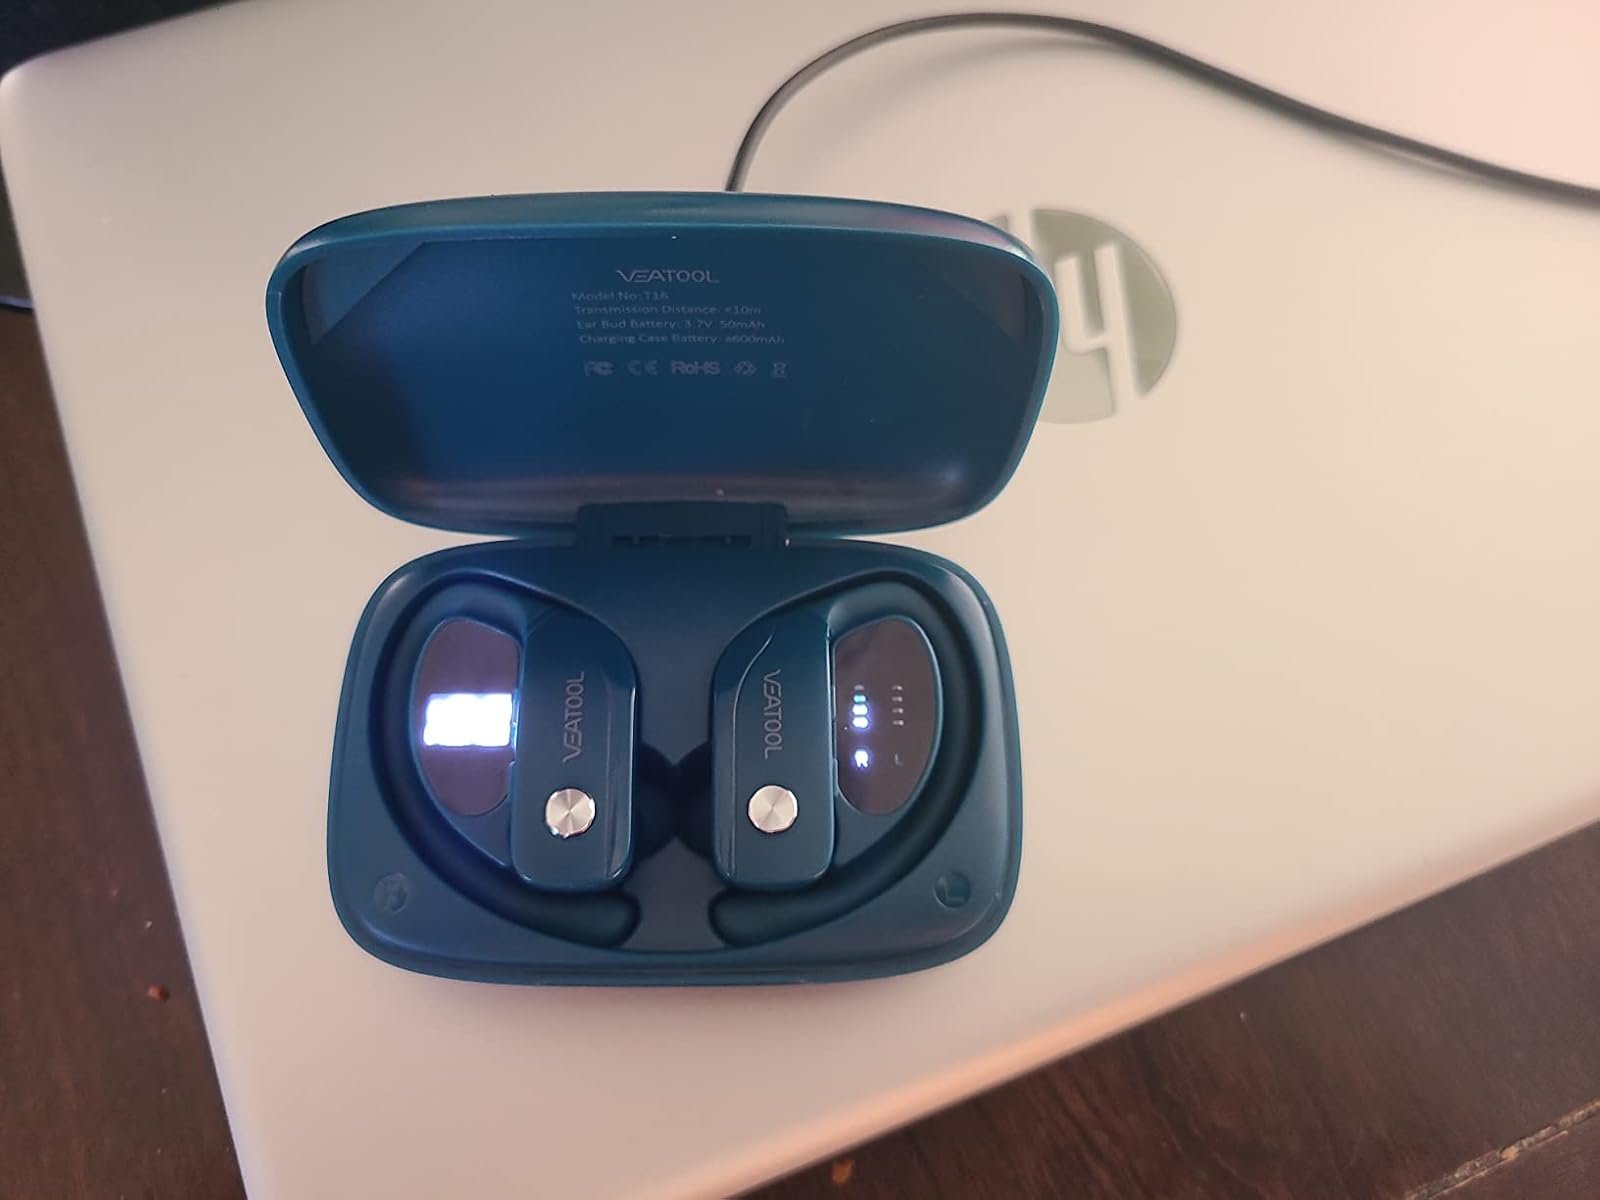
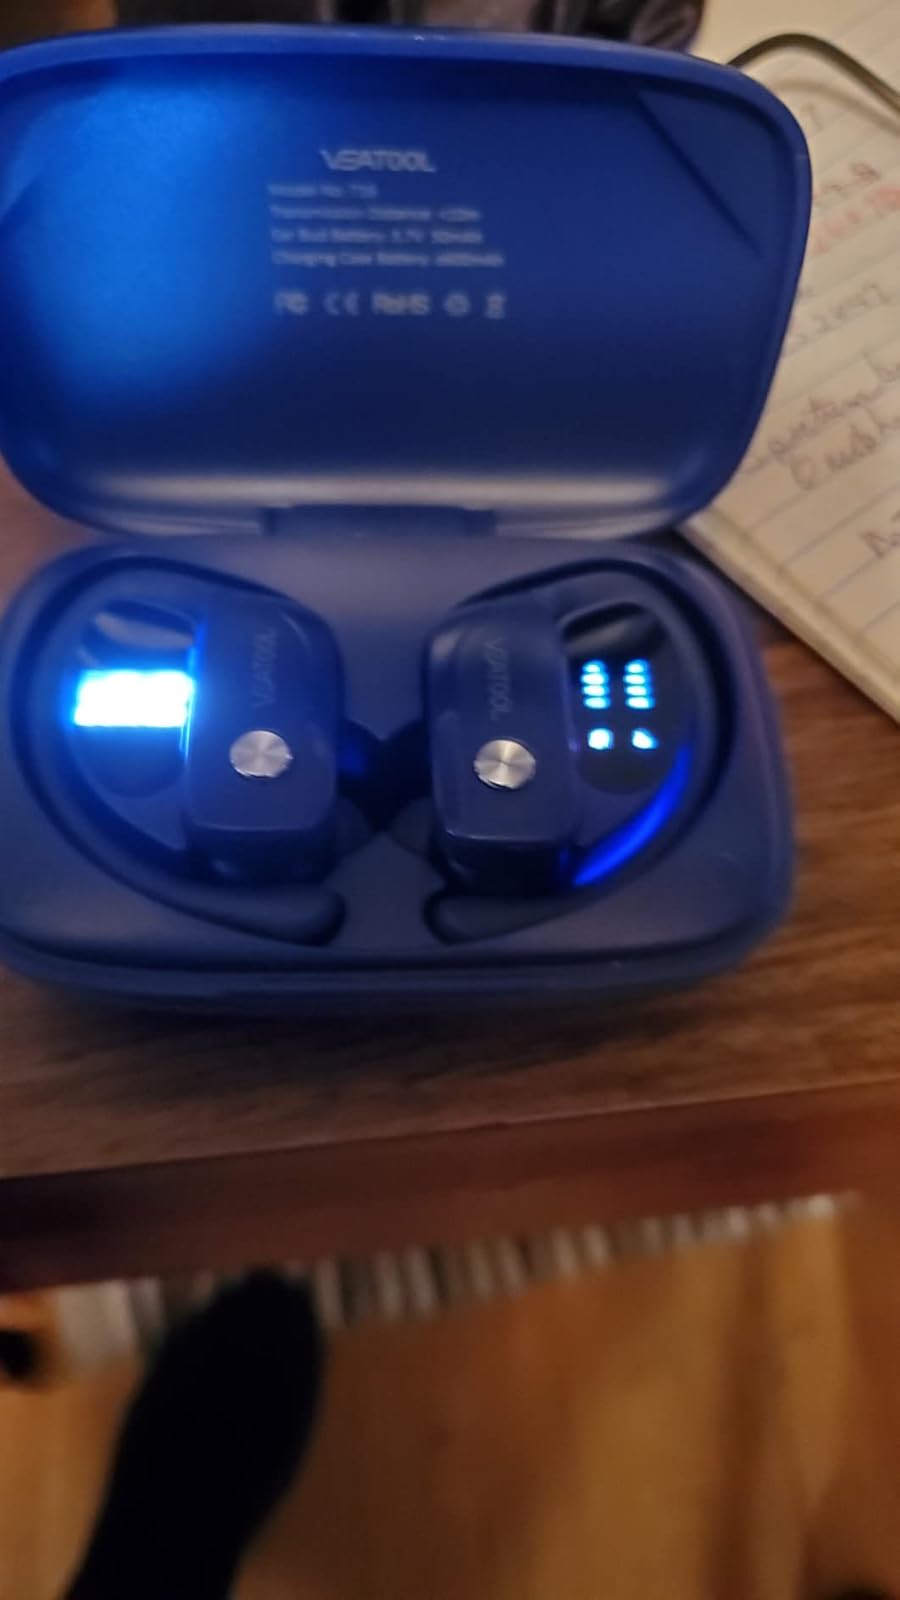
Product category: earbuds
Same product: no